Angel (1960 TV series)

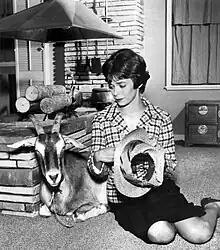
Angel Smith with her "Goat Dog", a wedding gift from Uncle Jacques (1961)

Angel is an American sitcom that aired on CBS October 6, 1960 - September 20, 1961. The series was produced by Jess Oppenheimer, and stars Annie Fargé as the title character.